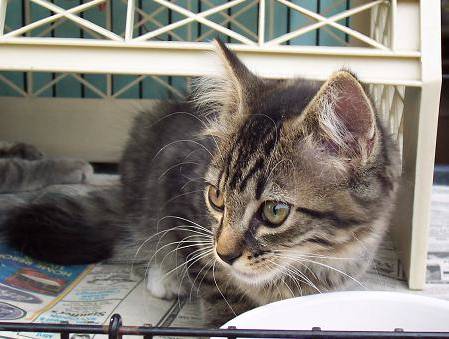
Label: cat